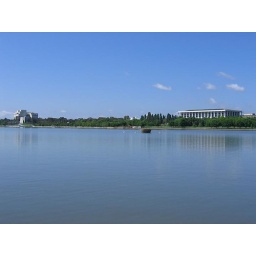
man-made lake in the center of town; the apparently impressive water jet was turned off while we were there :)